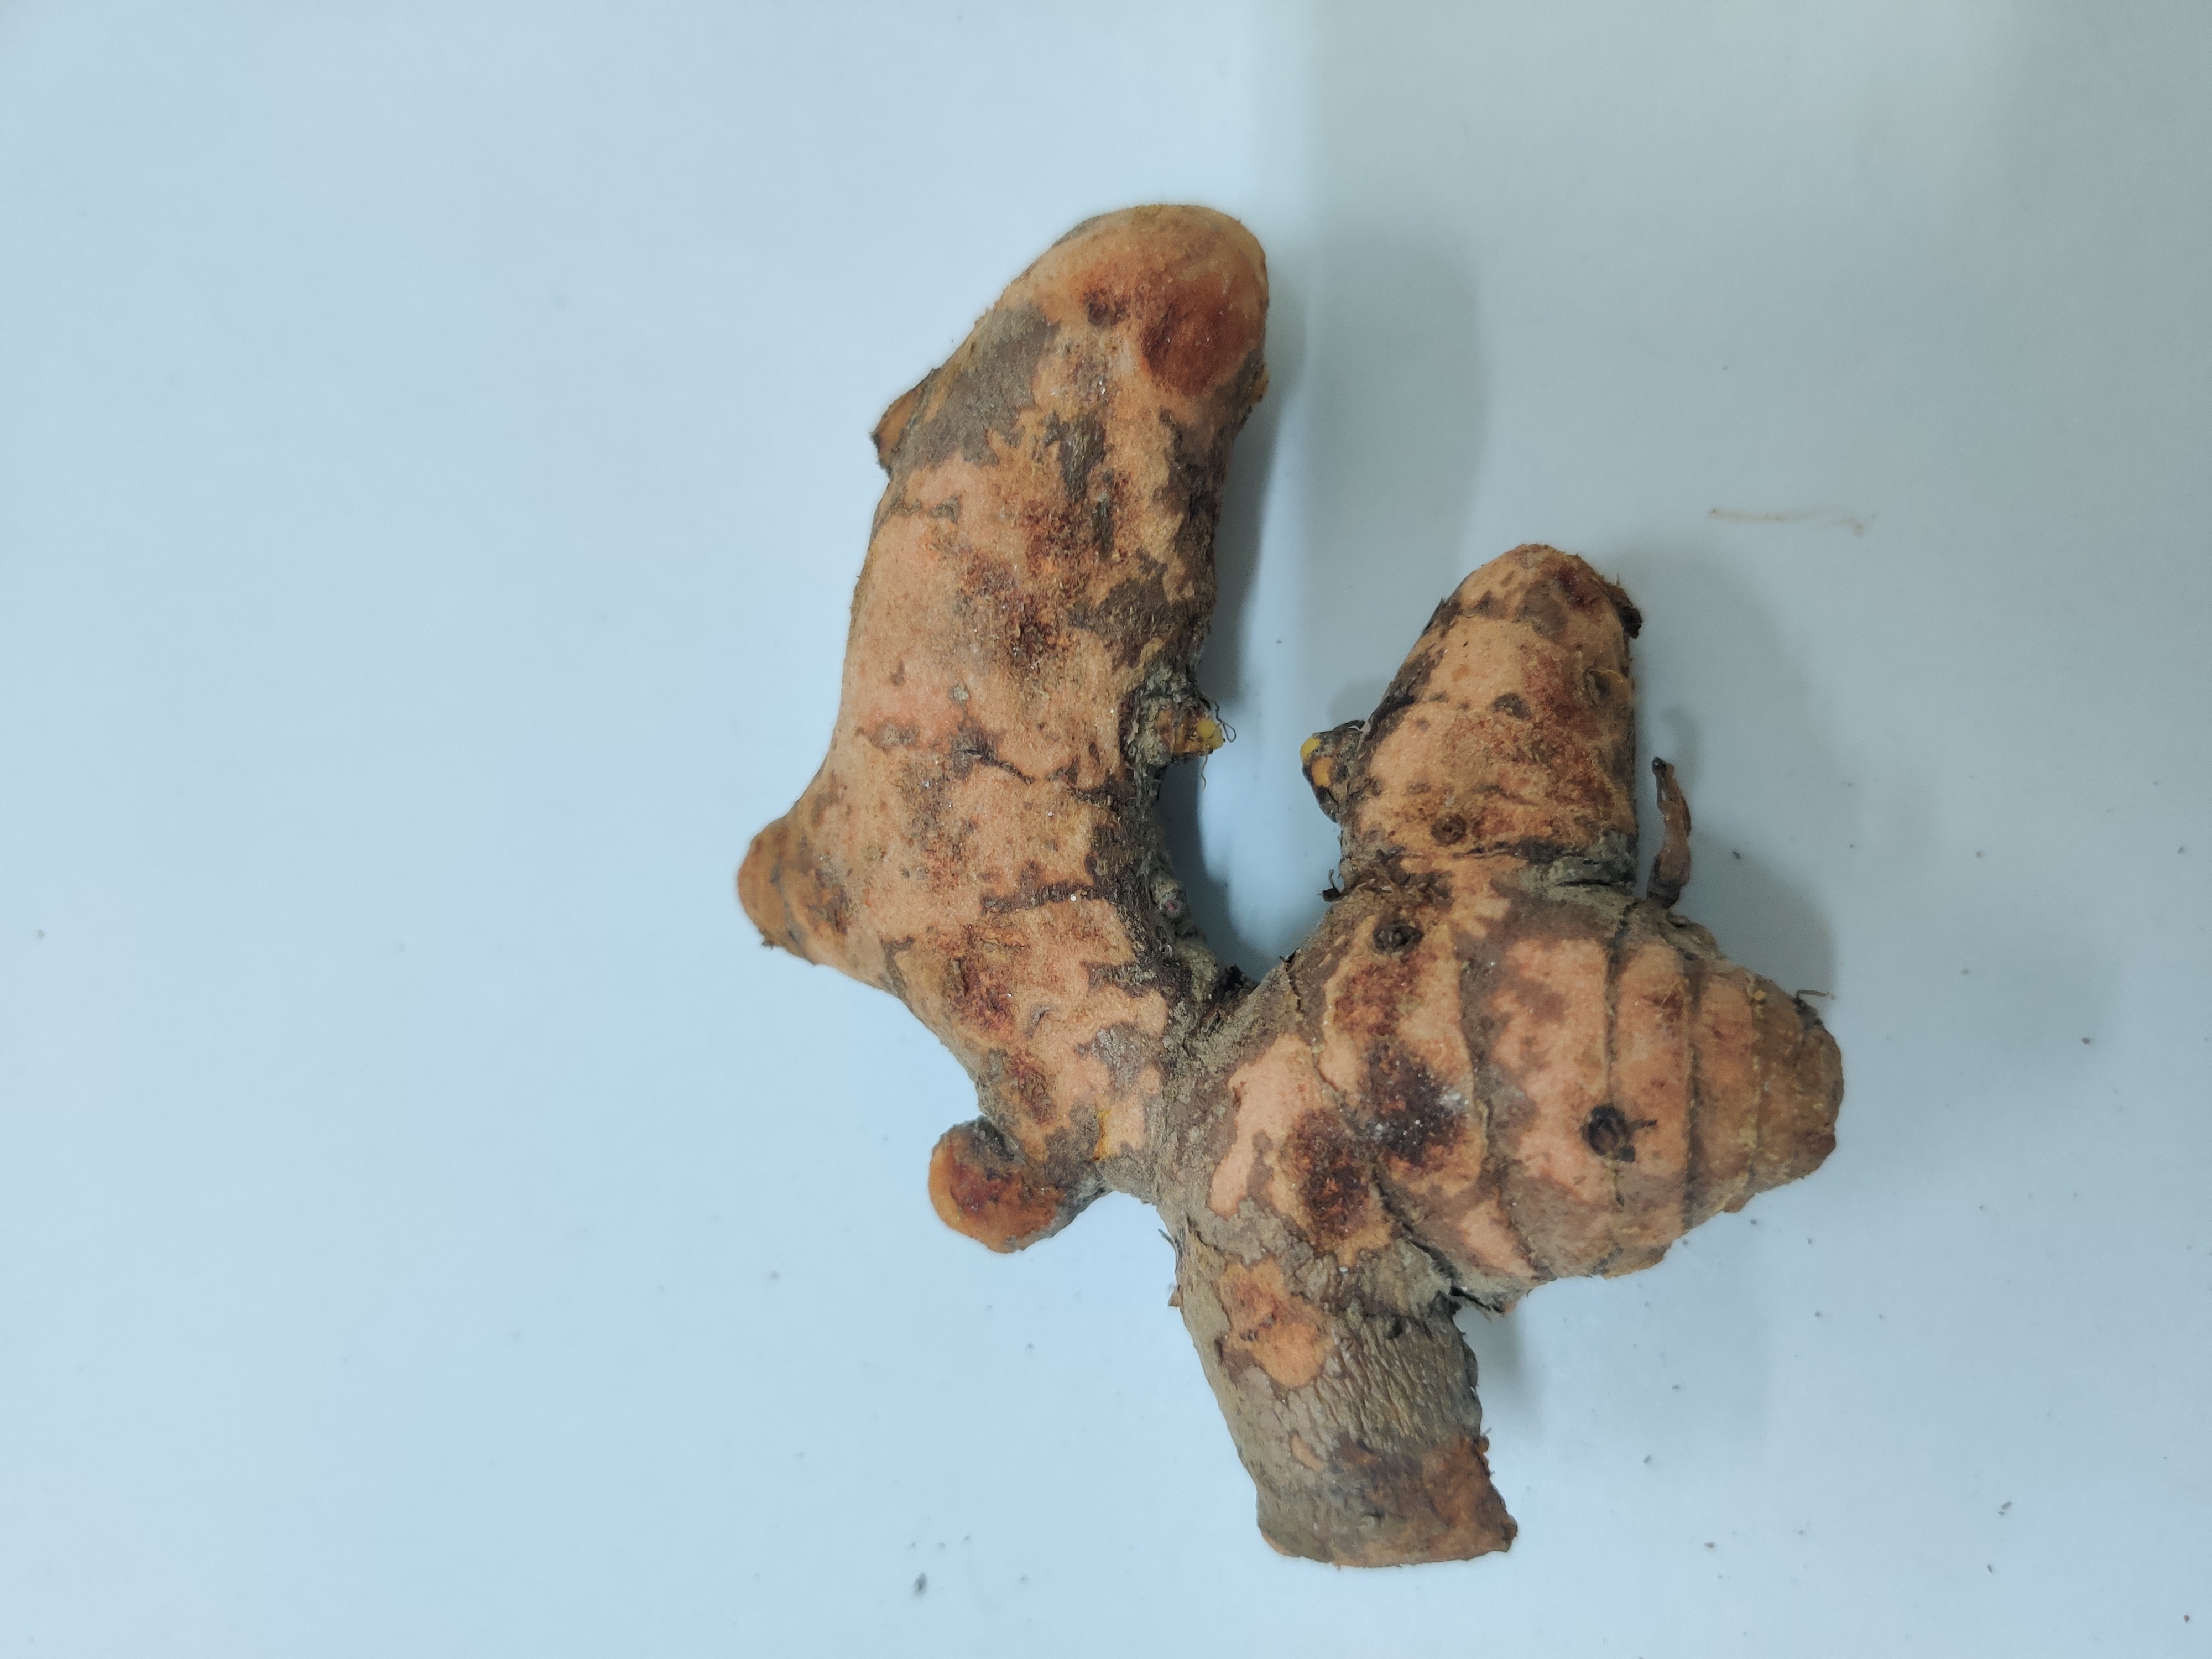
Crop: Turmeric
Condition: Severely Damaged